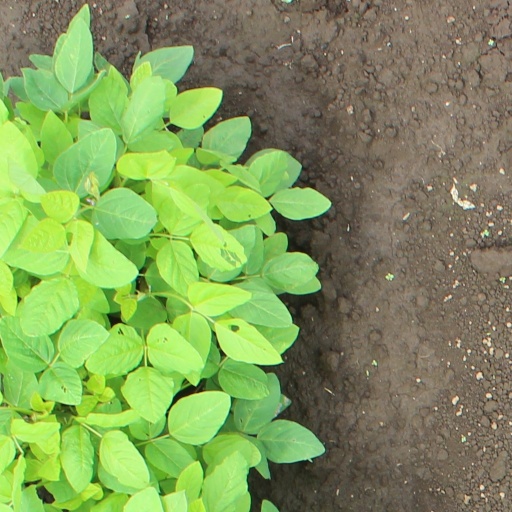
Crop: soybean